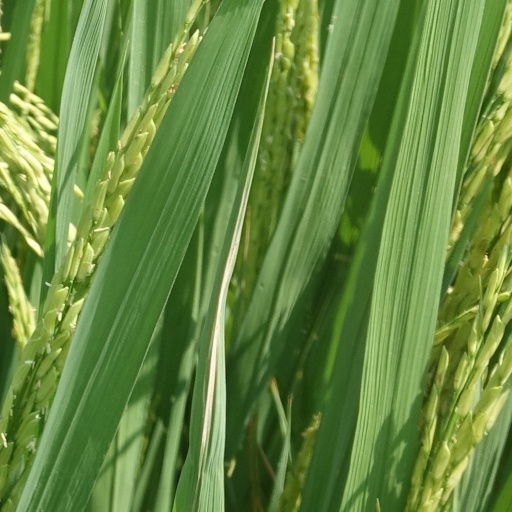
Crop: rice